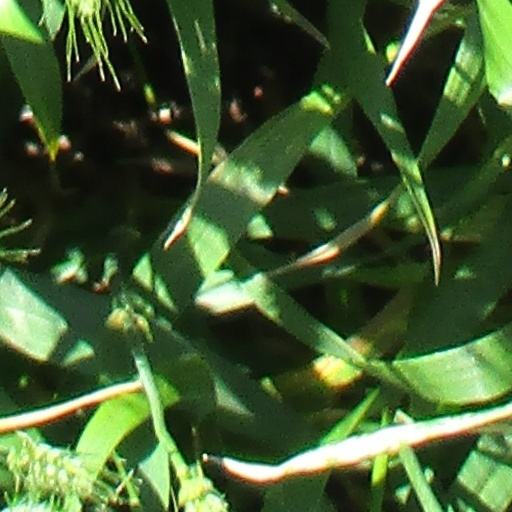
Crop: wheat